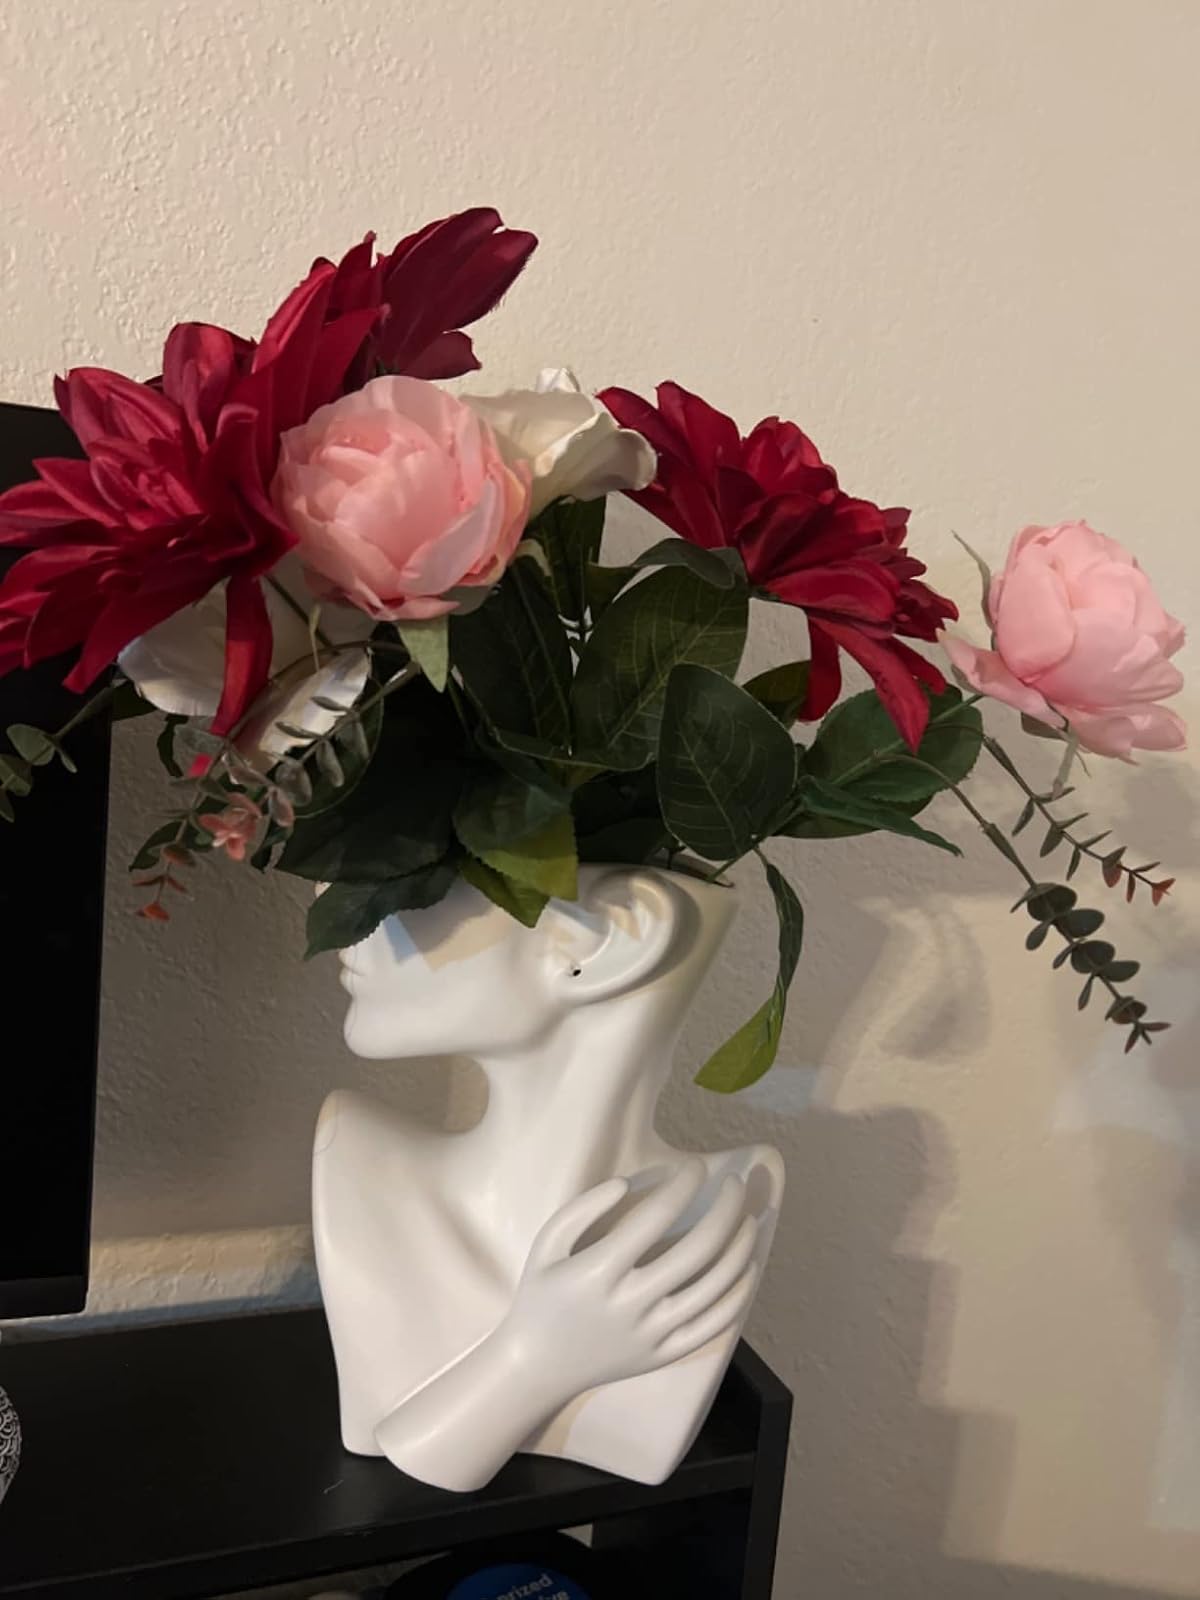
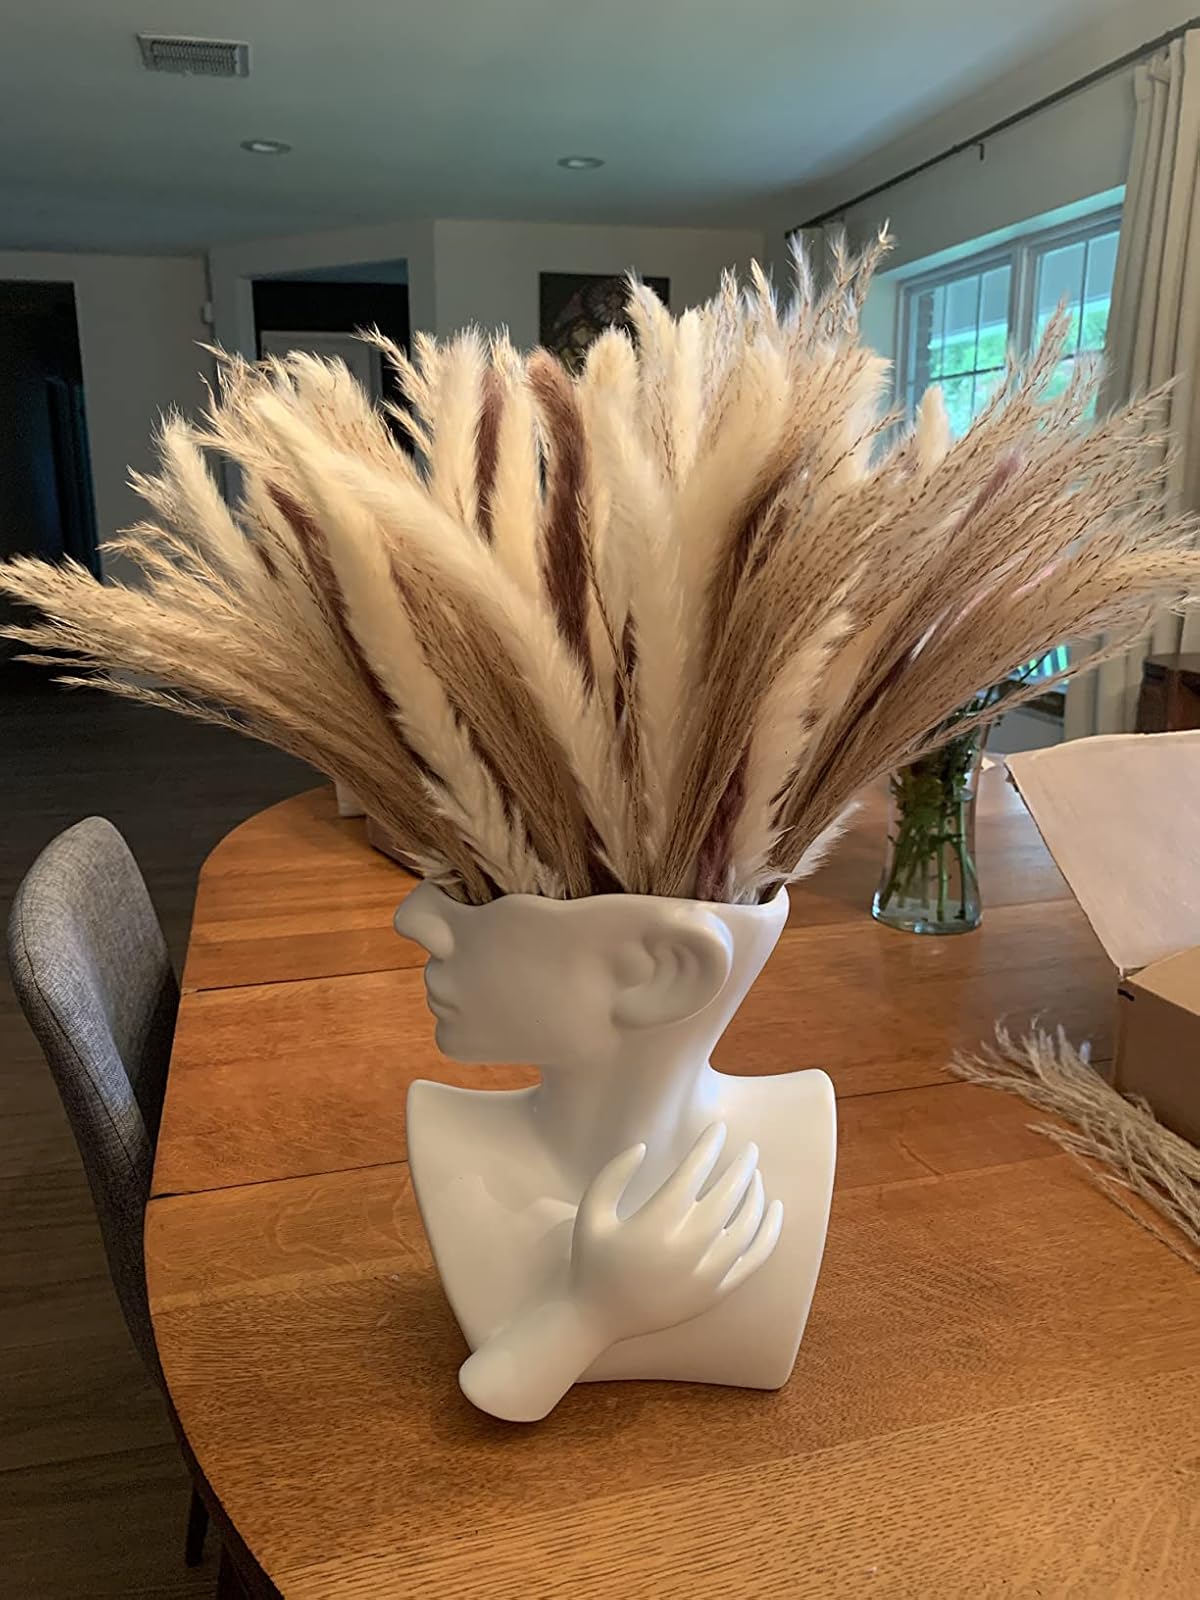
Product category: vase
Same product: yes